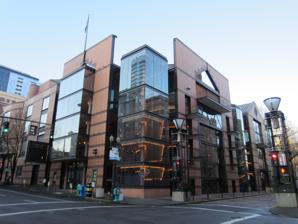
Building: Antoinette Hatfield Hall
Country: United States of America
Year built: 1987
Theater in Portland , Oregon Antoinette Hatfield Hall New Theatre Building The building's exterior in 2012 Address 1111 Southwest Broadway Portland, Oregon United States Coordinates 45°31′00″N 122°40′54″W / 45.5166°N 122.6817°W / 45.5166; -122.6817 Owner City of Portland Operator Portland's Centers for the Arts Type Performing arts center Capacity Newmark: 880 Dolores Winningstad: 304 Brunish Theatre: 200 Construction Opened 1987 Architect Broome, Oringdulph, O'Toole, Rudolf, Boles & Associates and Barton Myers Website www .portland5 .com Antoinette Hatfield Hall , formerly known as the New Theatre Building, is a 127,000-square-foot (11,800 m 2 ) complex located in Portland, Oregon , in the United States. It is one of three buildings in the Portland'5 Centers for the Arts (formerly known as PCPA), which also includes Arlene Schnitzer Concert Hall and Keller Auditorium . Hatfield Hall contains the Dolores Winningstad Theatre , Newmark Theatre , and Brunish Theatre (formerly Brunish Hall ). It was dedicated in honor of Antoinette Hatfield, the former First Lady of Oregon from 1959 to 1967 and the wife of former U.S. Senator and Oregon governor Mark Hatfield . Construction The hall's main entrance Hatfield Hall was built at a cost of $28.4 million and opened in 1987 as the New Theatre Building. It was designed by Broome, Oringdulph, O'Toole, Rudolf, Boles & Associates , Barton Myers , and ELS of Berkeley, California. Theatre venues Antoinette Hatfield Hall is part of the Portland'5 Centers for the Arts (formerly known as PCPA), which also includes Arlene Schnitzer Concert Hall and Keller Auditorium. Three theatre venues are contained in Hatfield Hall: Dolores Winningstad Theatre, the Newmark Theatre, and Brunish Theatre. Known for 19 years as the New Theatre Building, Hatfield Hall was dedicated December 13, 2007, in honor of Antoinette Hatfield, wife of former U.S. Senator and Oregon governor Mark Hatfield . Dolores Winningstad Theatre Located inside Antoinette Hatfield Hall, Dolores Winningstad Theatre is named in honor of the wife of Norman Winningstad, who made a generous donation in 1984. This venue has 304 seats and is a courtyard-style theatre with flexible seating arrangements. Newmark Theatre An Edwardian-style theatre with 880 seats, the Newmark was named in honor of Herb and Jeanne Mittleman Newmark in 1997. No seat is more than 65 feet (20 m) from the stage. Brunish Theatre With a capacity of 200 seats, Brunish Theatre (formerly Brunish Hall) was named in honor of Corey Brunish's mother. This true black box theatre venue may be configured for "meetings, dinners, conferences, weddings, and performances". See also Folly Bollards (1998), a series of bollards along Main Street, in front of the hall Mago Hermano (Brother Wizard or Magician) , Alejandro Colunga 's 2003 sculpture, located in the hall's lobby References